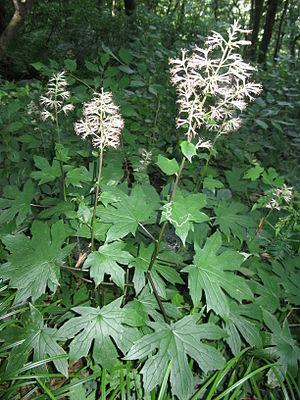
Parasenecio delphiniifolius est une espèce de plante herbacée du genre Parasenecio appartenant à la famille des asteracées qui fleurit en juillet-août.